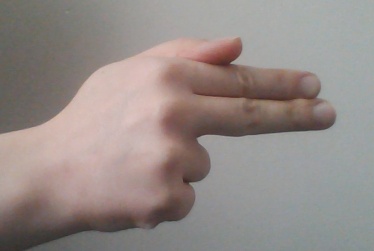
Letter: ghain